TransAmerica (board game)

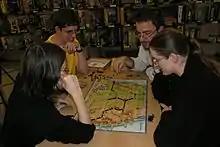
"TransAmerica" players

In each round, the players are dealt a card (indicating a city) from each region. Each player, beginning with the "starting player" and proceeding clockwise, then places their starting marker on the track junction of his choice. This may be on a city. The game proceeds with each player, again in the same order, placing two points' worth of track per turn. Crossing a river or mountain costs two points to build a track, and plains cost one point; unused building points may not be saved. The players may build from any track that can be traced back to his starting marker, including track that was built by other players.